College GameDay Emmy scandal

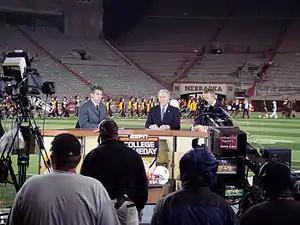
A 2007 taping of "College GameDay". The three men at the desk "(from left to right: Chris Fowler, Lee Corso, and Kirk Herbstreit)" all received Sports Emmy Awards statuettes as part of the scandal.

In January 2024, "The Athletic" reported on a scandal wherein ESPN had fraudulently received Sports Emmy Awards statuettes from the National Academy of Television Arts and Sciences (NATAS).